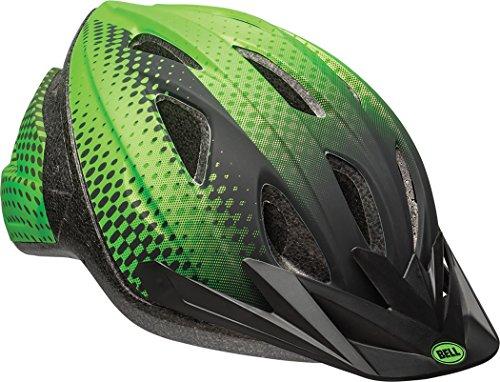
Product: Bell Banter Youth Bike Helmet
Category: Sports & Outdoors | Outdoor Recreation | Cycling | Kids' Bikes & Accessories | Kids' Helmets
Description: Fits head sizes: 54-58 cm.
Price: $19.88
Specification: Shipping Weight: 10.4 ounces (View shipping rates and policies)|ASIN: B01M9FPLR8|Item model number: 7083701|Batteries 2 CR123A batteries required. (included)|    #115    in Kids' Bike Helmets